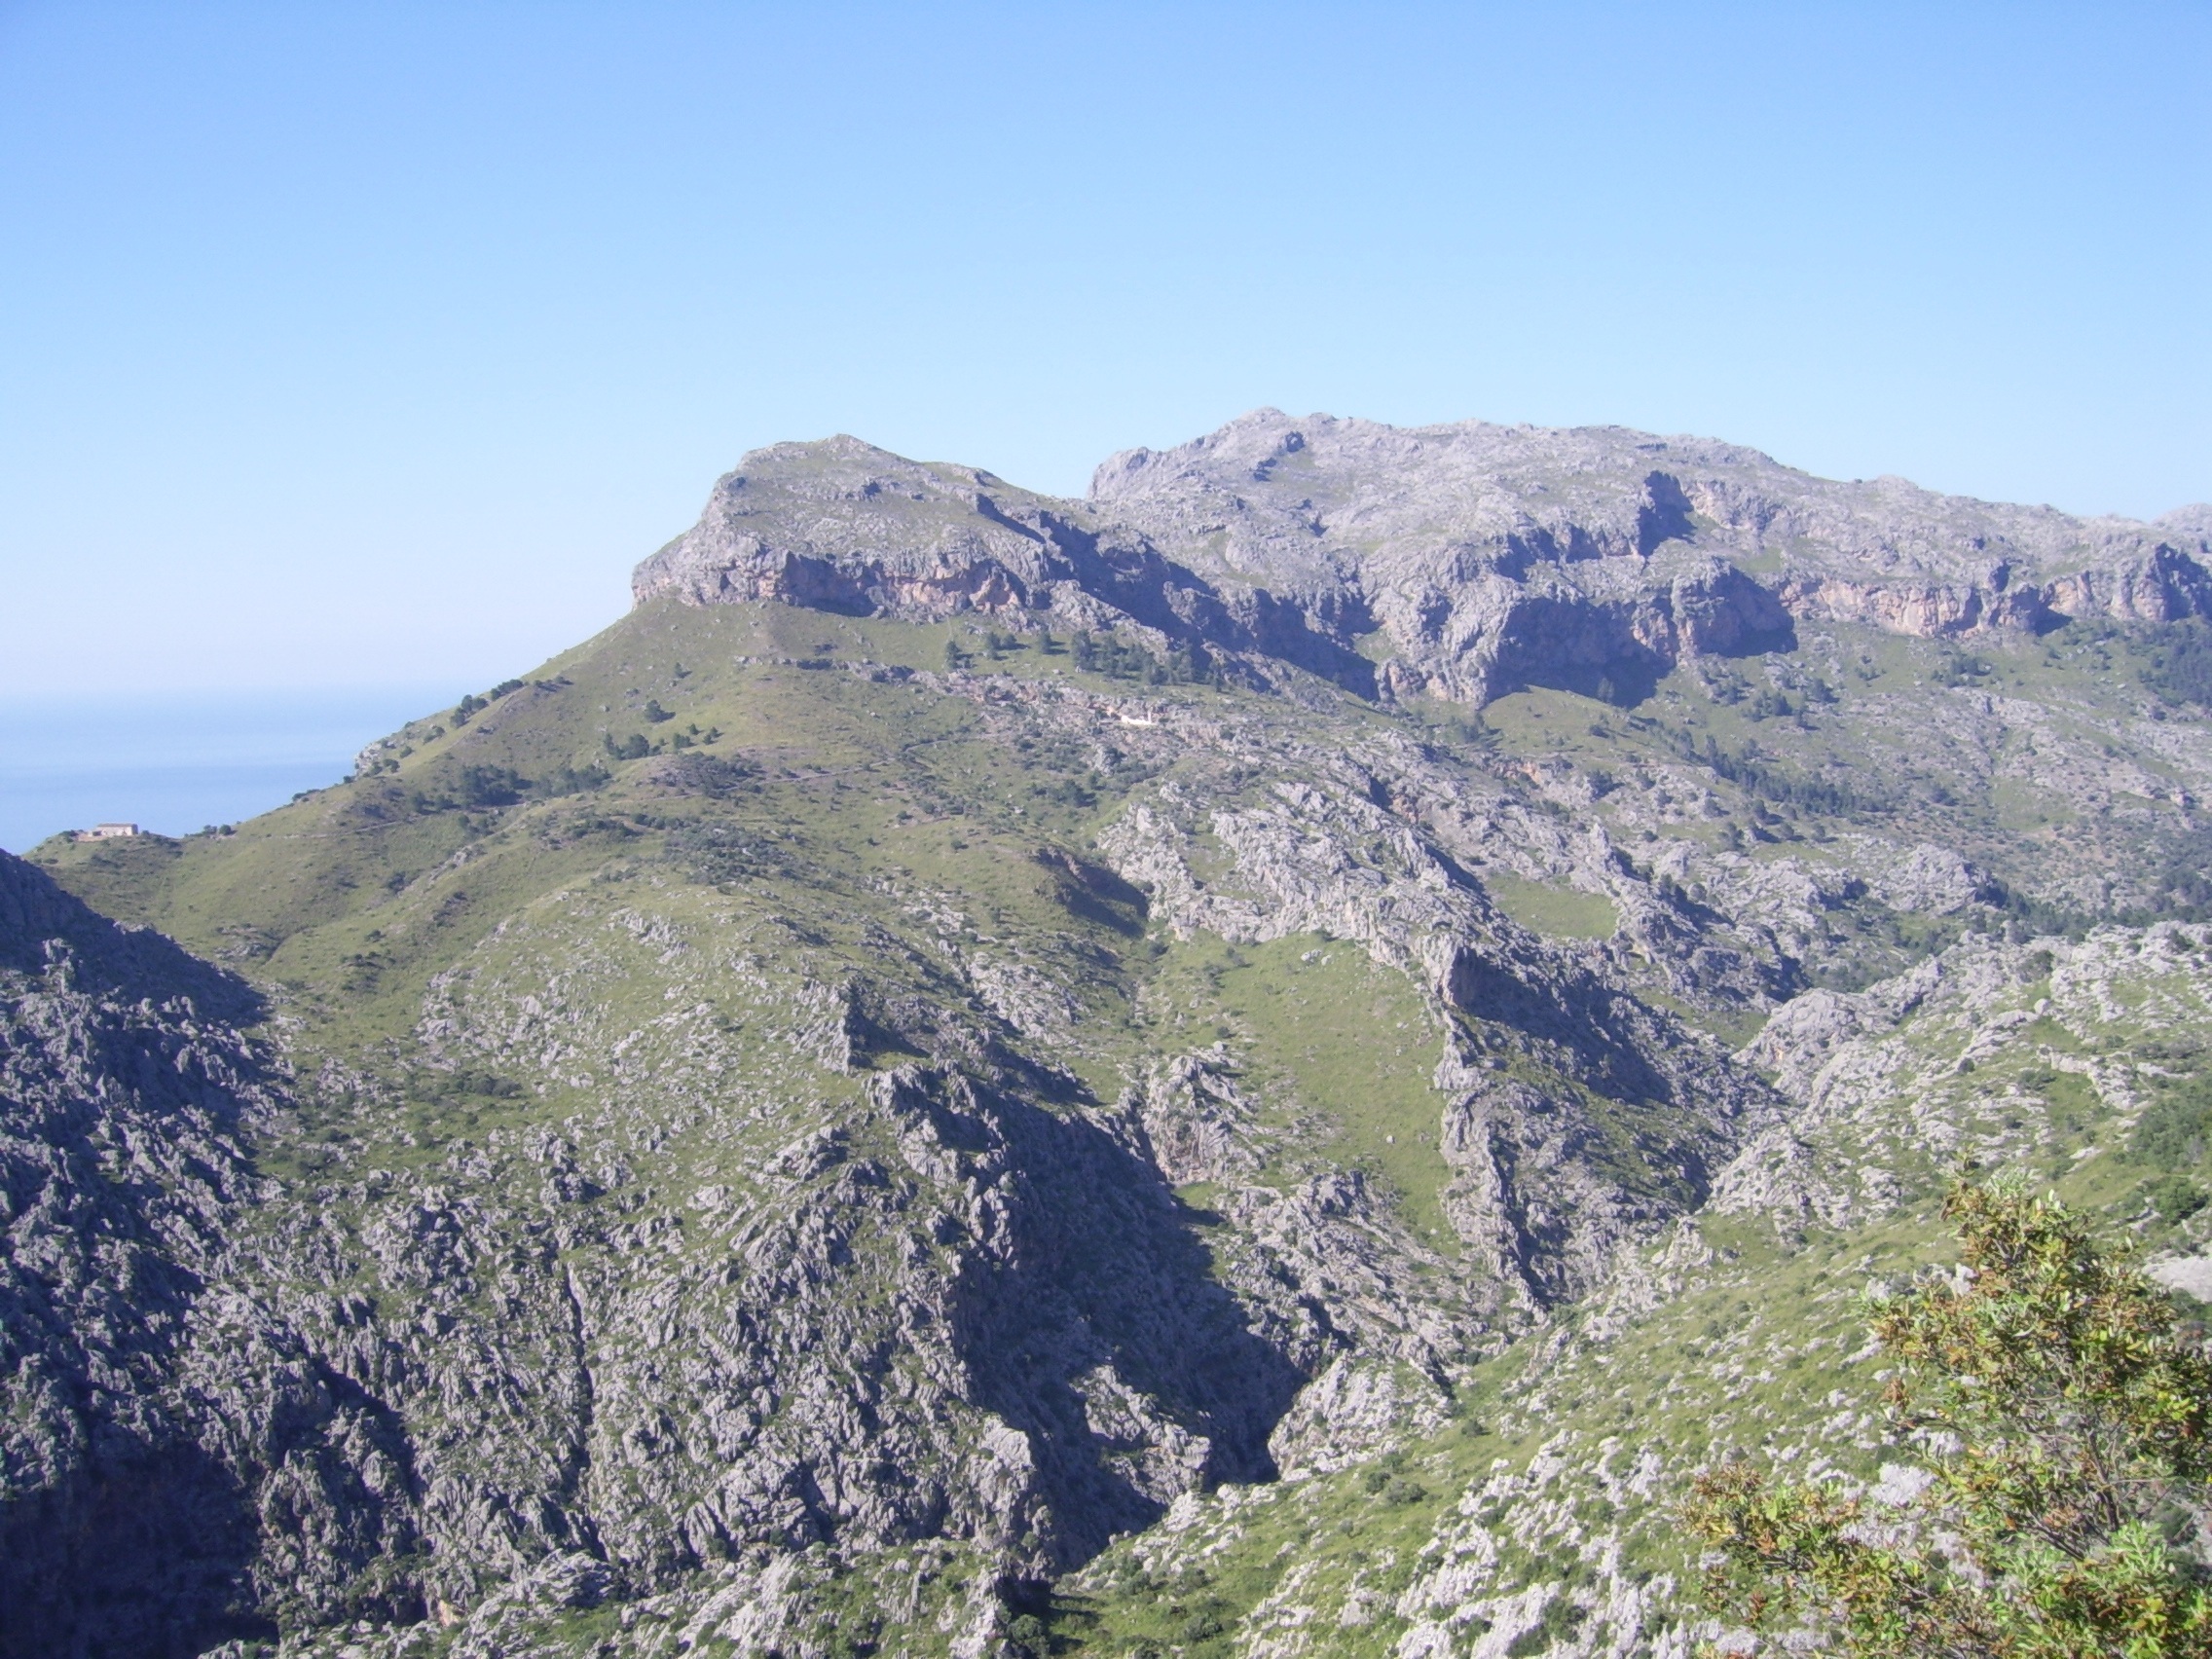
landscape, wilderness, walking, mountain, hiking, trail, hill, adventure, valley, mountain range, spring, green, rocky, ridge, summit, spain, geology, mountains, plateau, mallorca, fell, meadows, landform, tarn, mountain pass, geographical feature, mountainous landforms